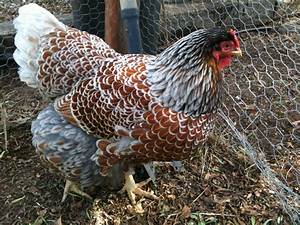
Label: gallina